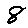
Label: 8